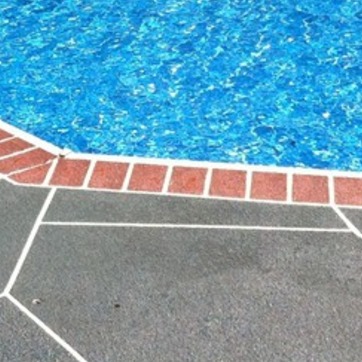
Material: brick